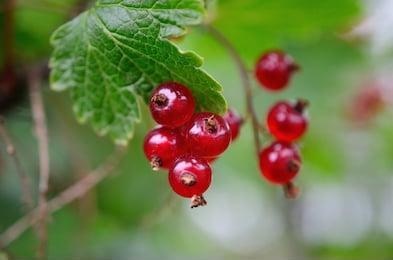
Label: redcurrant